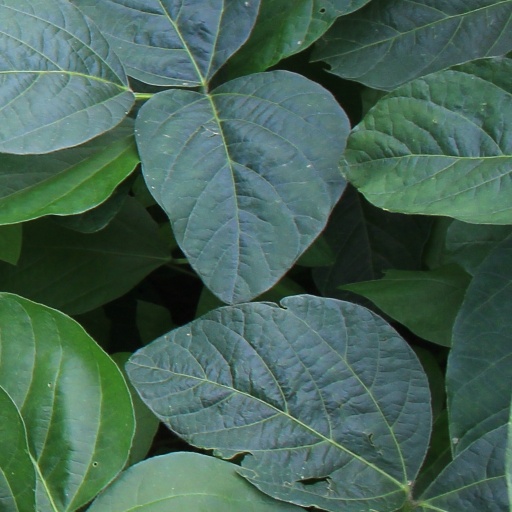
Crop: soybean